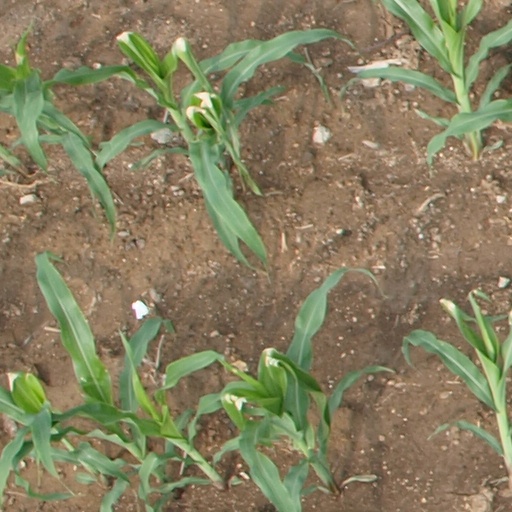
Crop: maize; corn